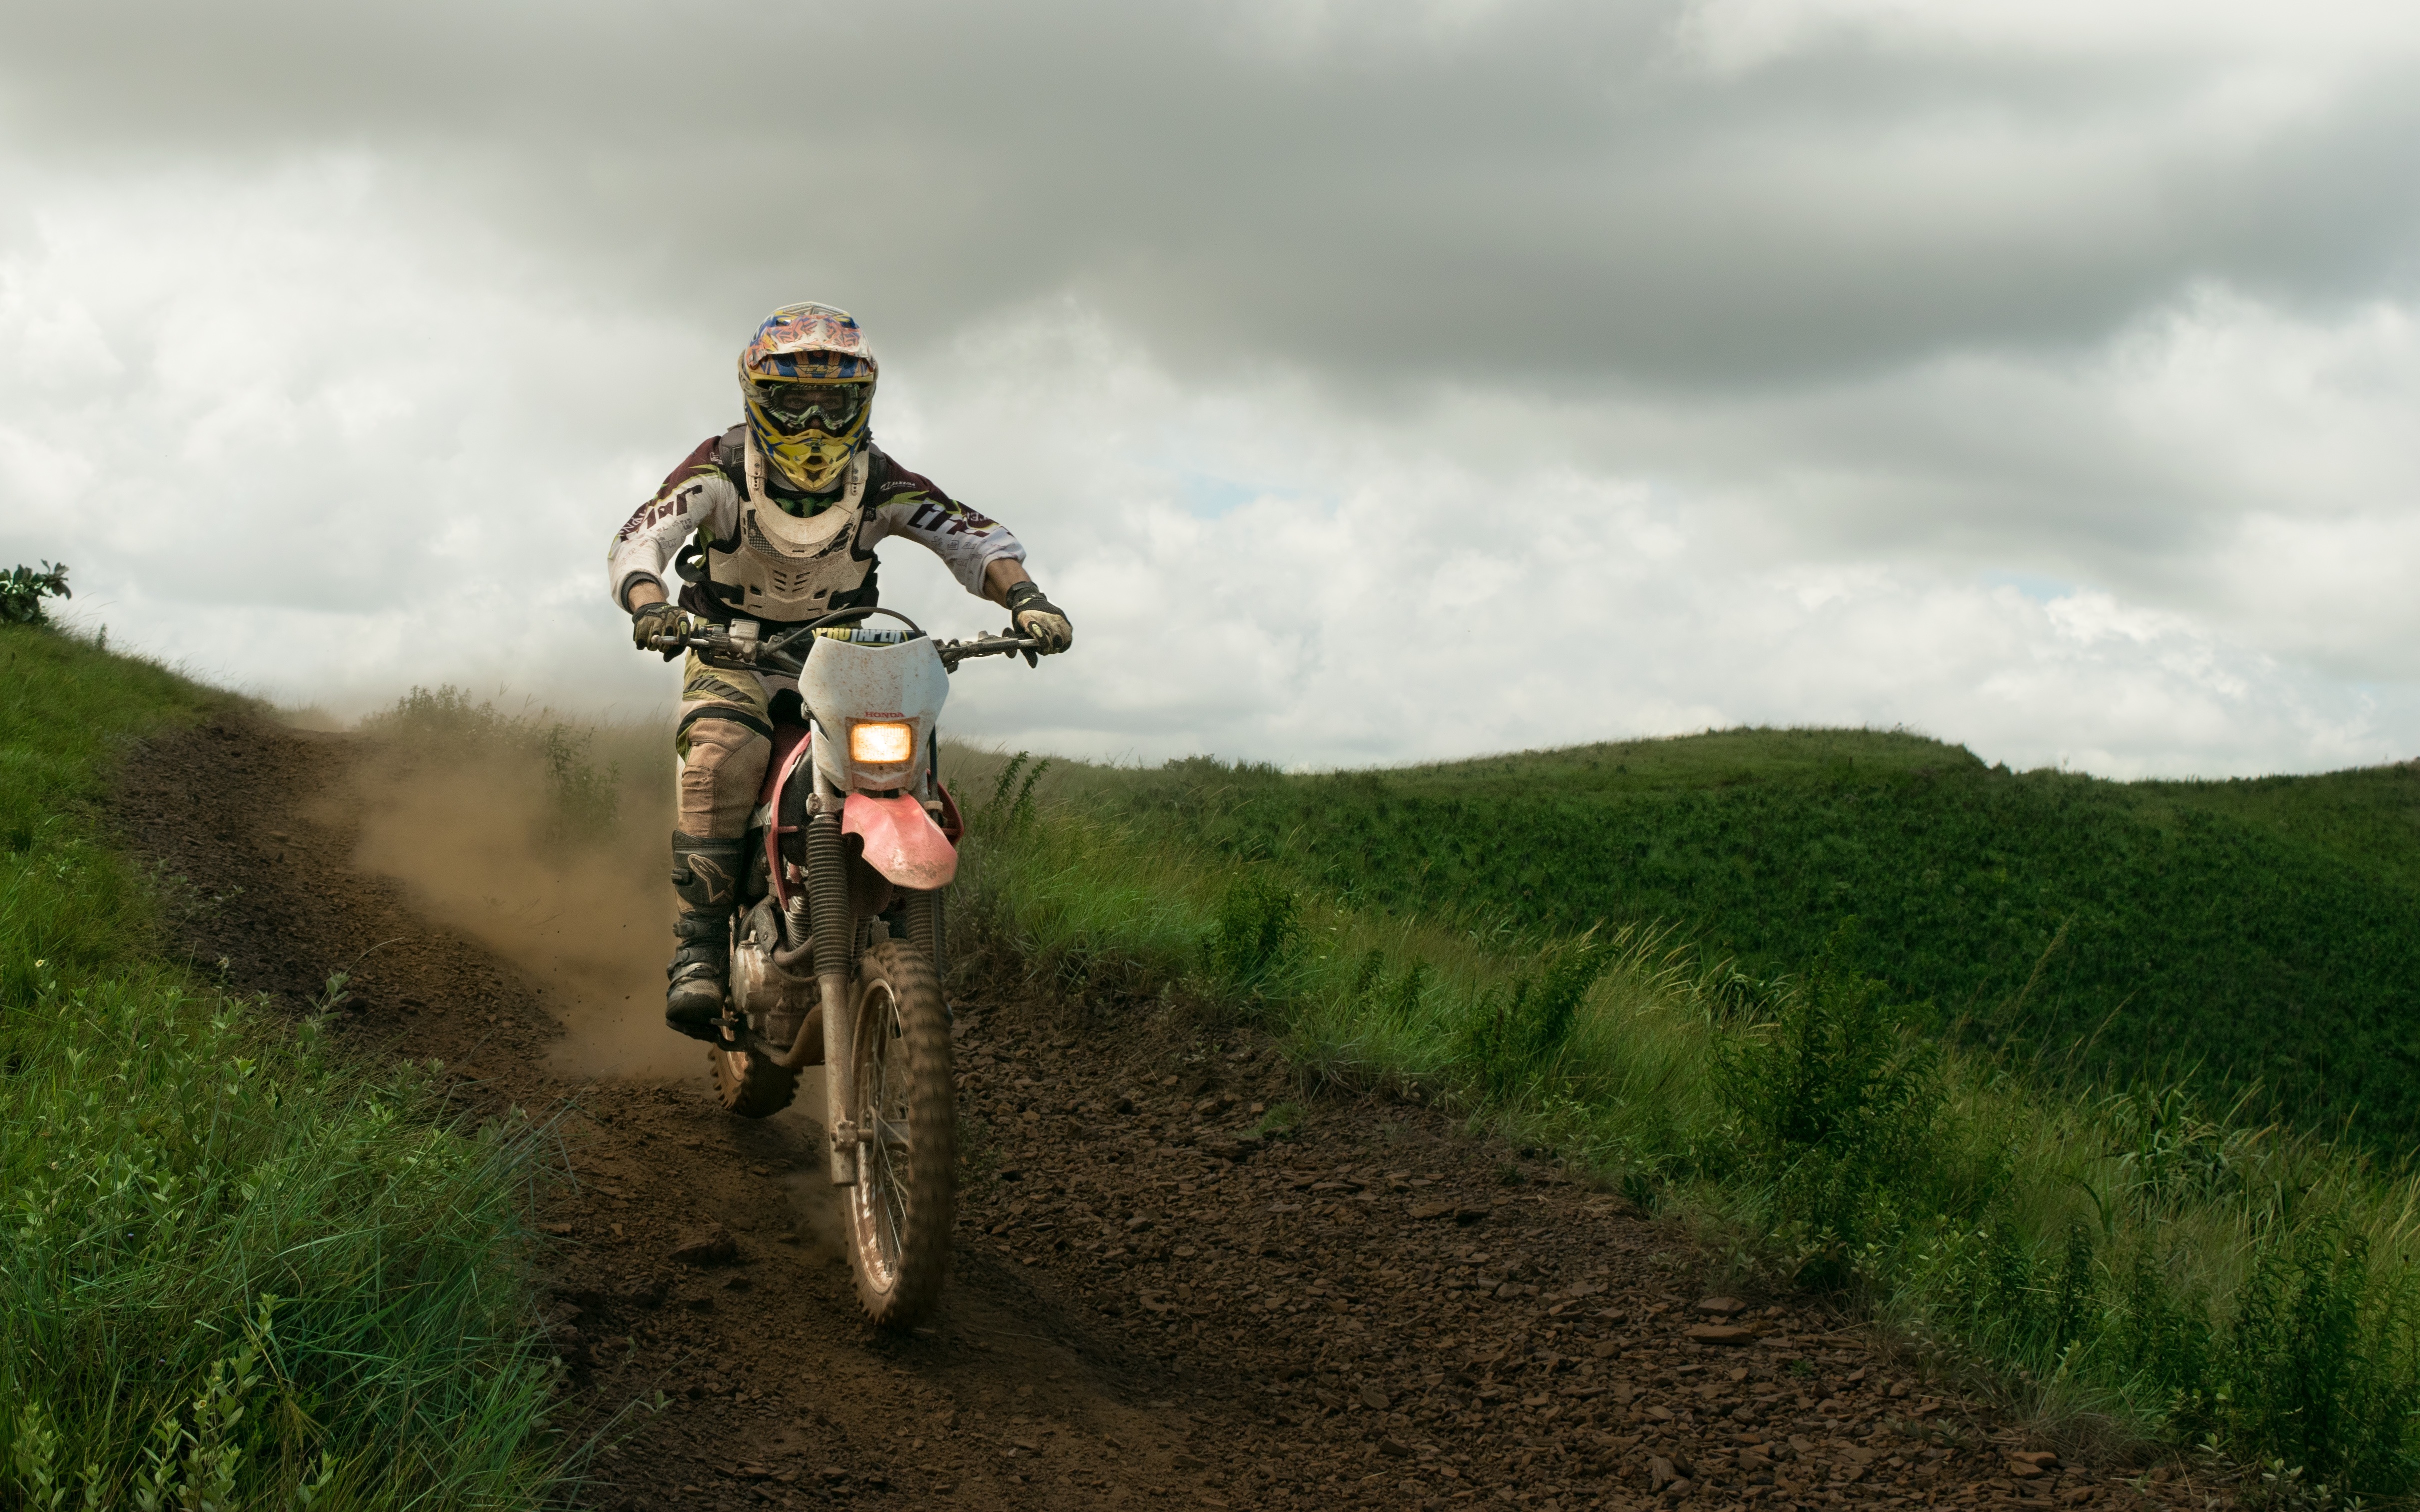
man, path, track, trail, sport, wheel, bicycle, bike, country, cyclist, vehicle, dirt, motocross, action, soil, ride, extreme, extreme sport, speed, cycle, mountain bike, outdoors, race, sports, helmet, racing, motorsport, freeride, enduro, mountain biking, sports bike, dirt bike, motorcycle racing, cycle sport, downhill mountain biking